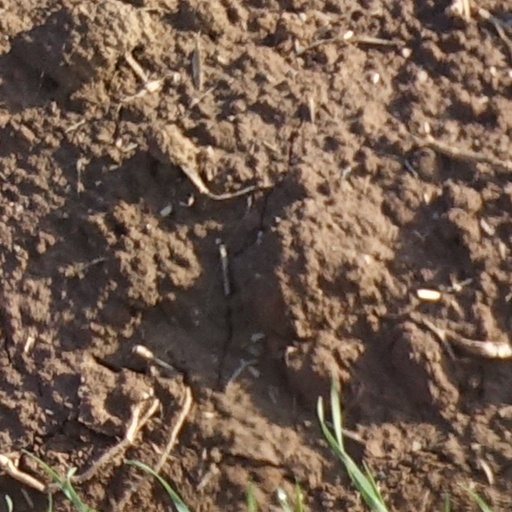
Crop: wheat